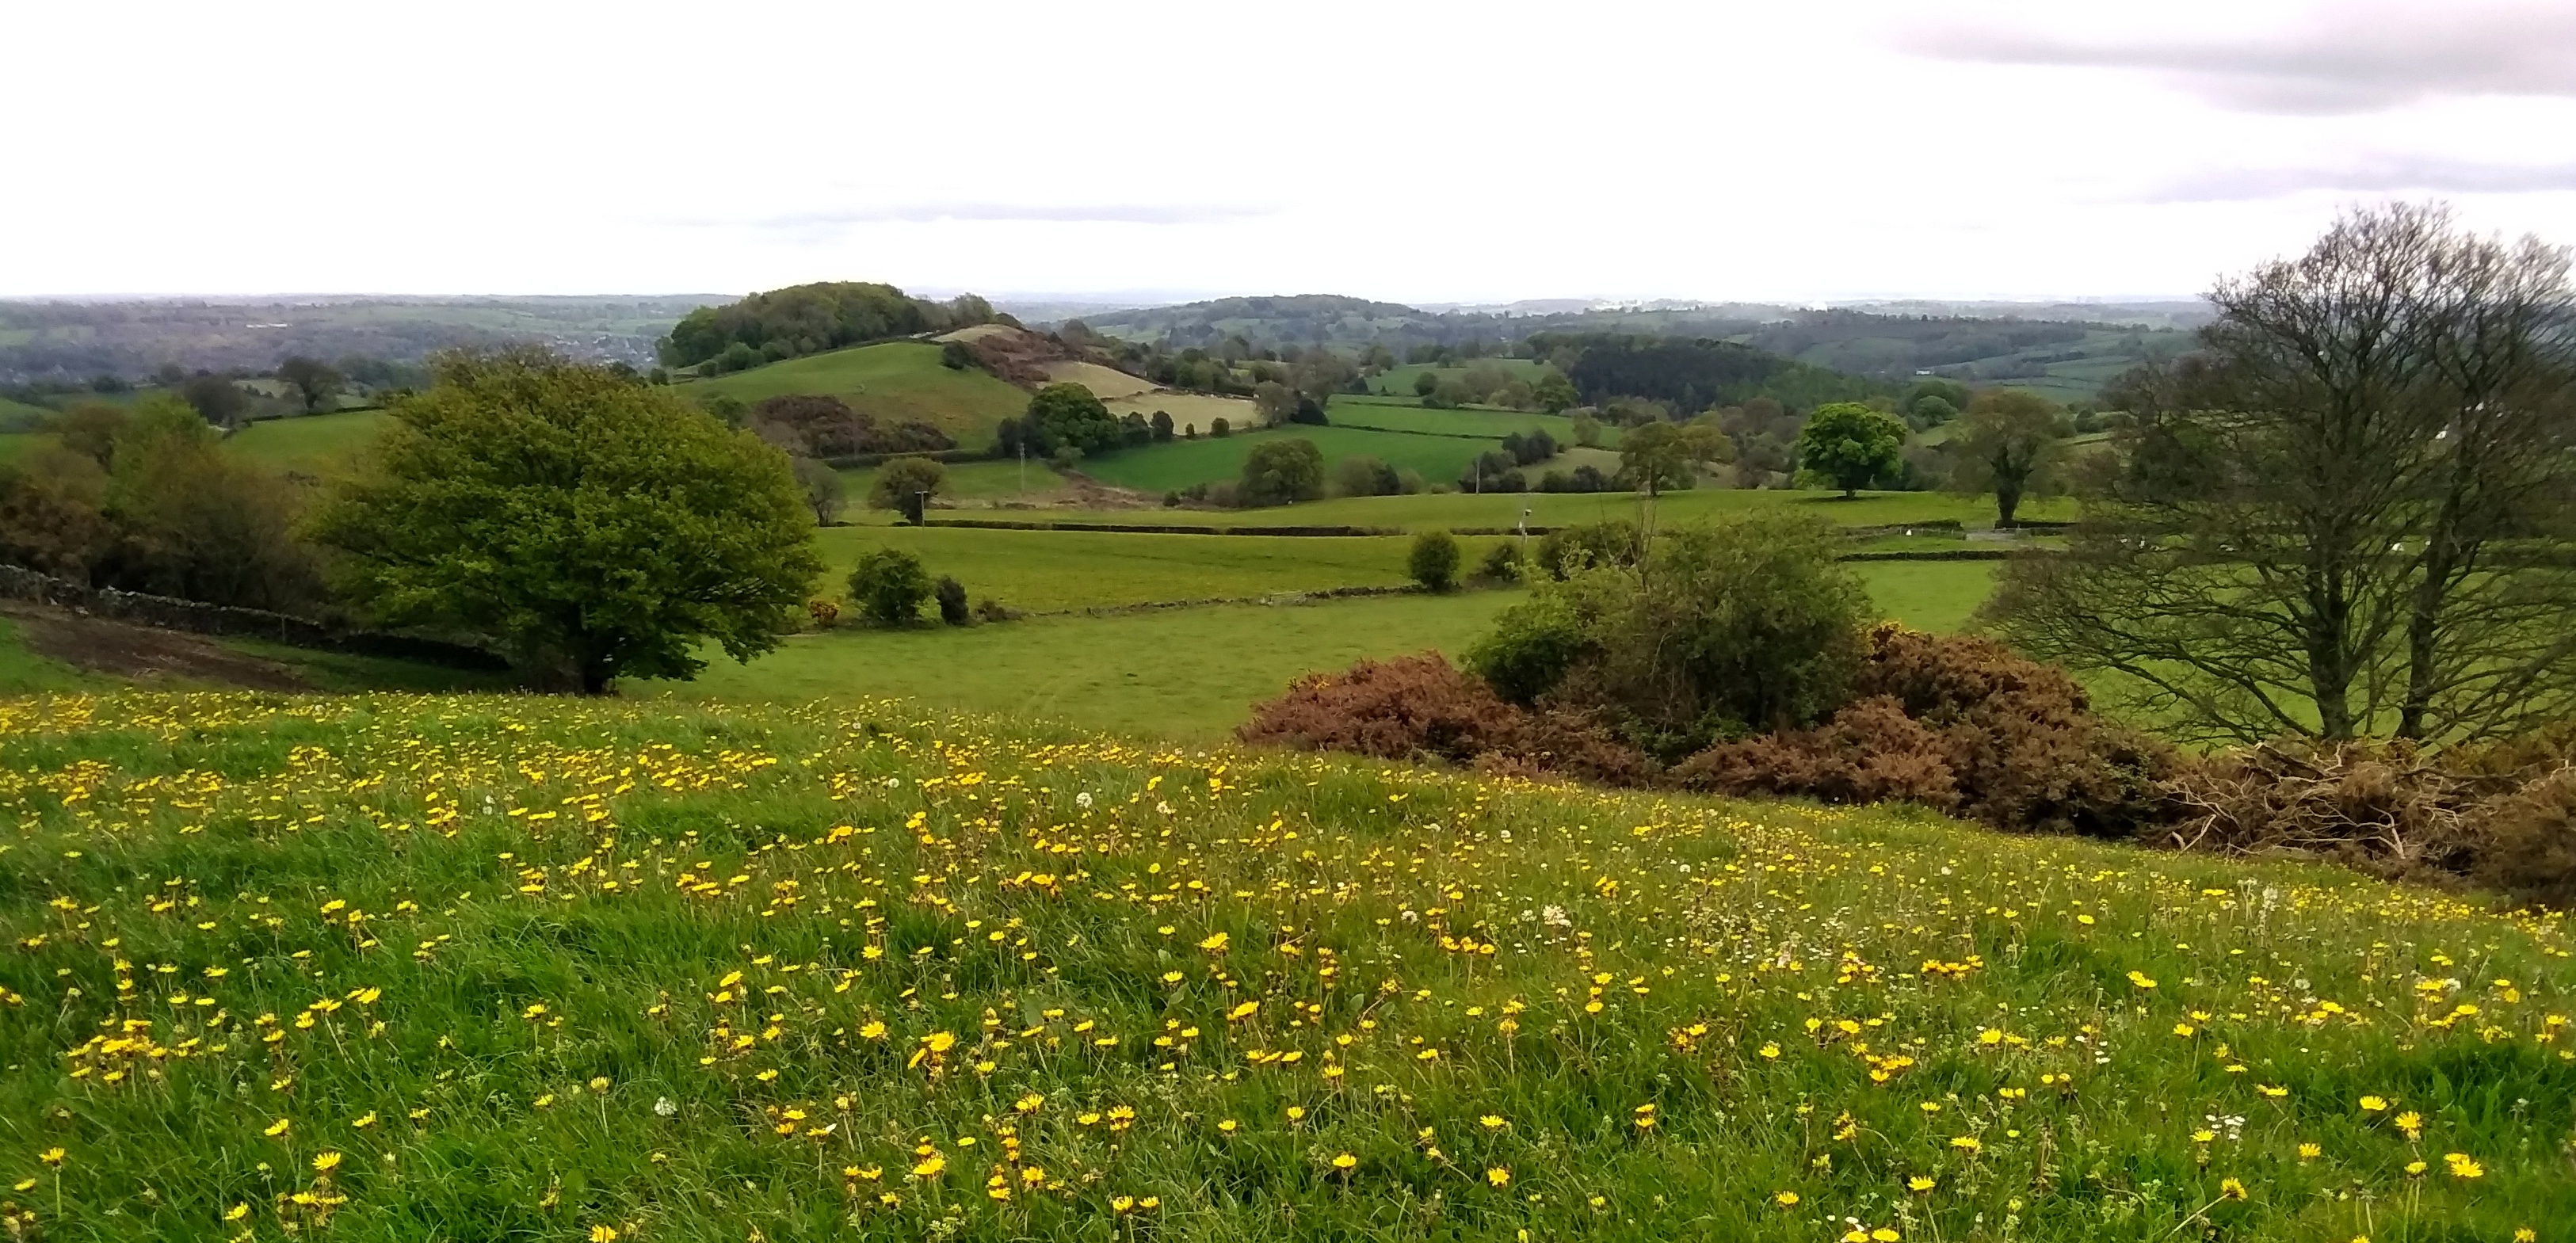
countryside, fields, dandelions, flower, plant, sky, plant community, People in nature, cloud, natural landscape, natural environment, tree, land lot, vegetation, grass, grassland, landscape, plain, groundcover, rural area, meadow, herbaceous plant, grass family, flowering plant, agriculture, prairie, shrub, field, pasture, hill station, hill, wilderness, mountain, steppe, crop, nature reserve, plantation, wildflower, Forb, shrubland, garden, coquelicot, farm, landscaping, plateau, chaparral